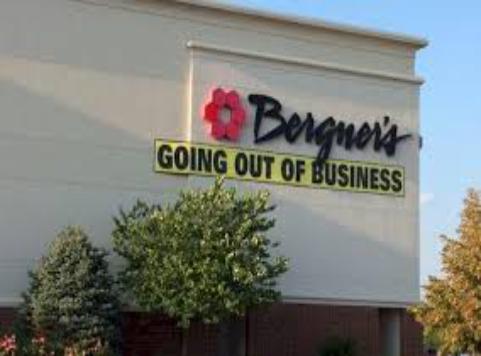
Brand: Bergner's
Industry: Others